Pancake

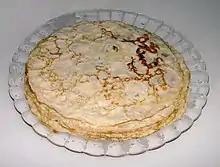
"Frixuelos"

Icelandic crepe-like pancakes are called "pönnukaka" (pl. "pönnukökur"), whereas smaller, thicker and denser pancakes resembling North American pancakes are called "lumma" or "skonsa". The pancakes are usually a bit browner than traditional Swedish ones. "Pönnukökur" are usually cooked on a special Icelandic pancake pan, which is made to get the pancake as thin as possible, which is traditionally never washed or rinsed, not even with water. "Pönnukökur" are traditionally served rolled up with sugar or folded with jam and whipped cream, but if eaten at a café they might contain ice cream instead. Pönnukökur are also a popular dessert in North America among people of Icelandic descent.